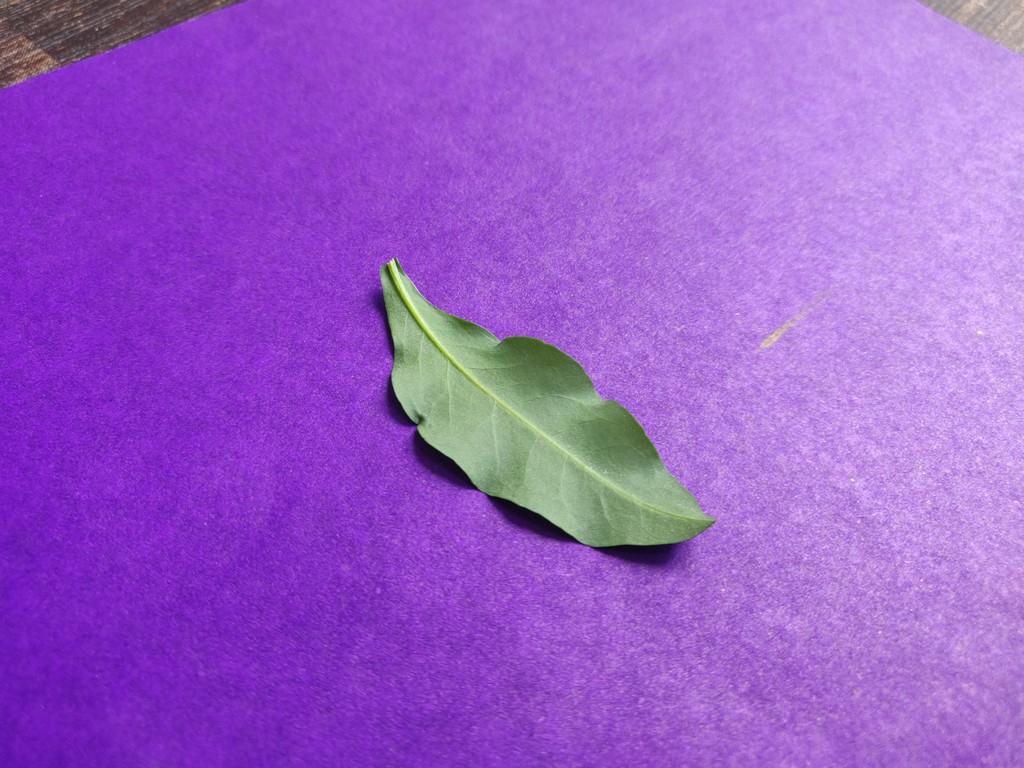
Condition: Healthy
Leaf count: single
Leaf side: back